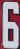
Number: 6